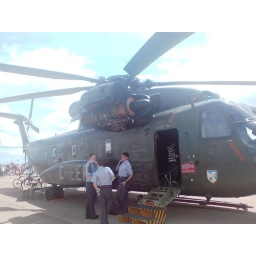
the sign above the door reads "ladies only"